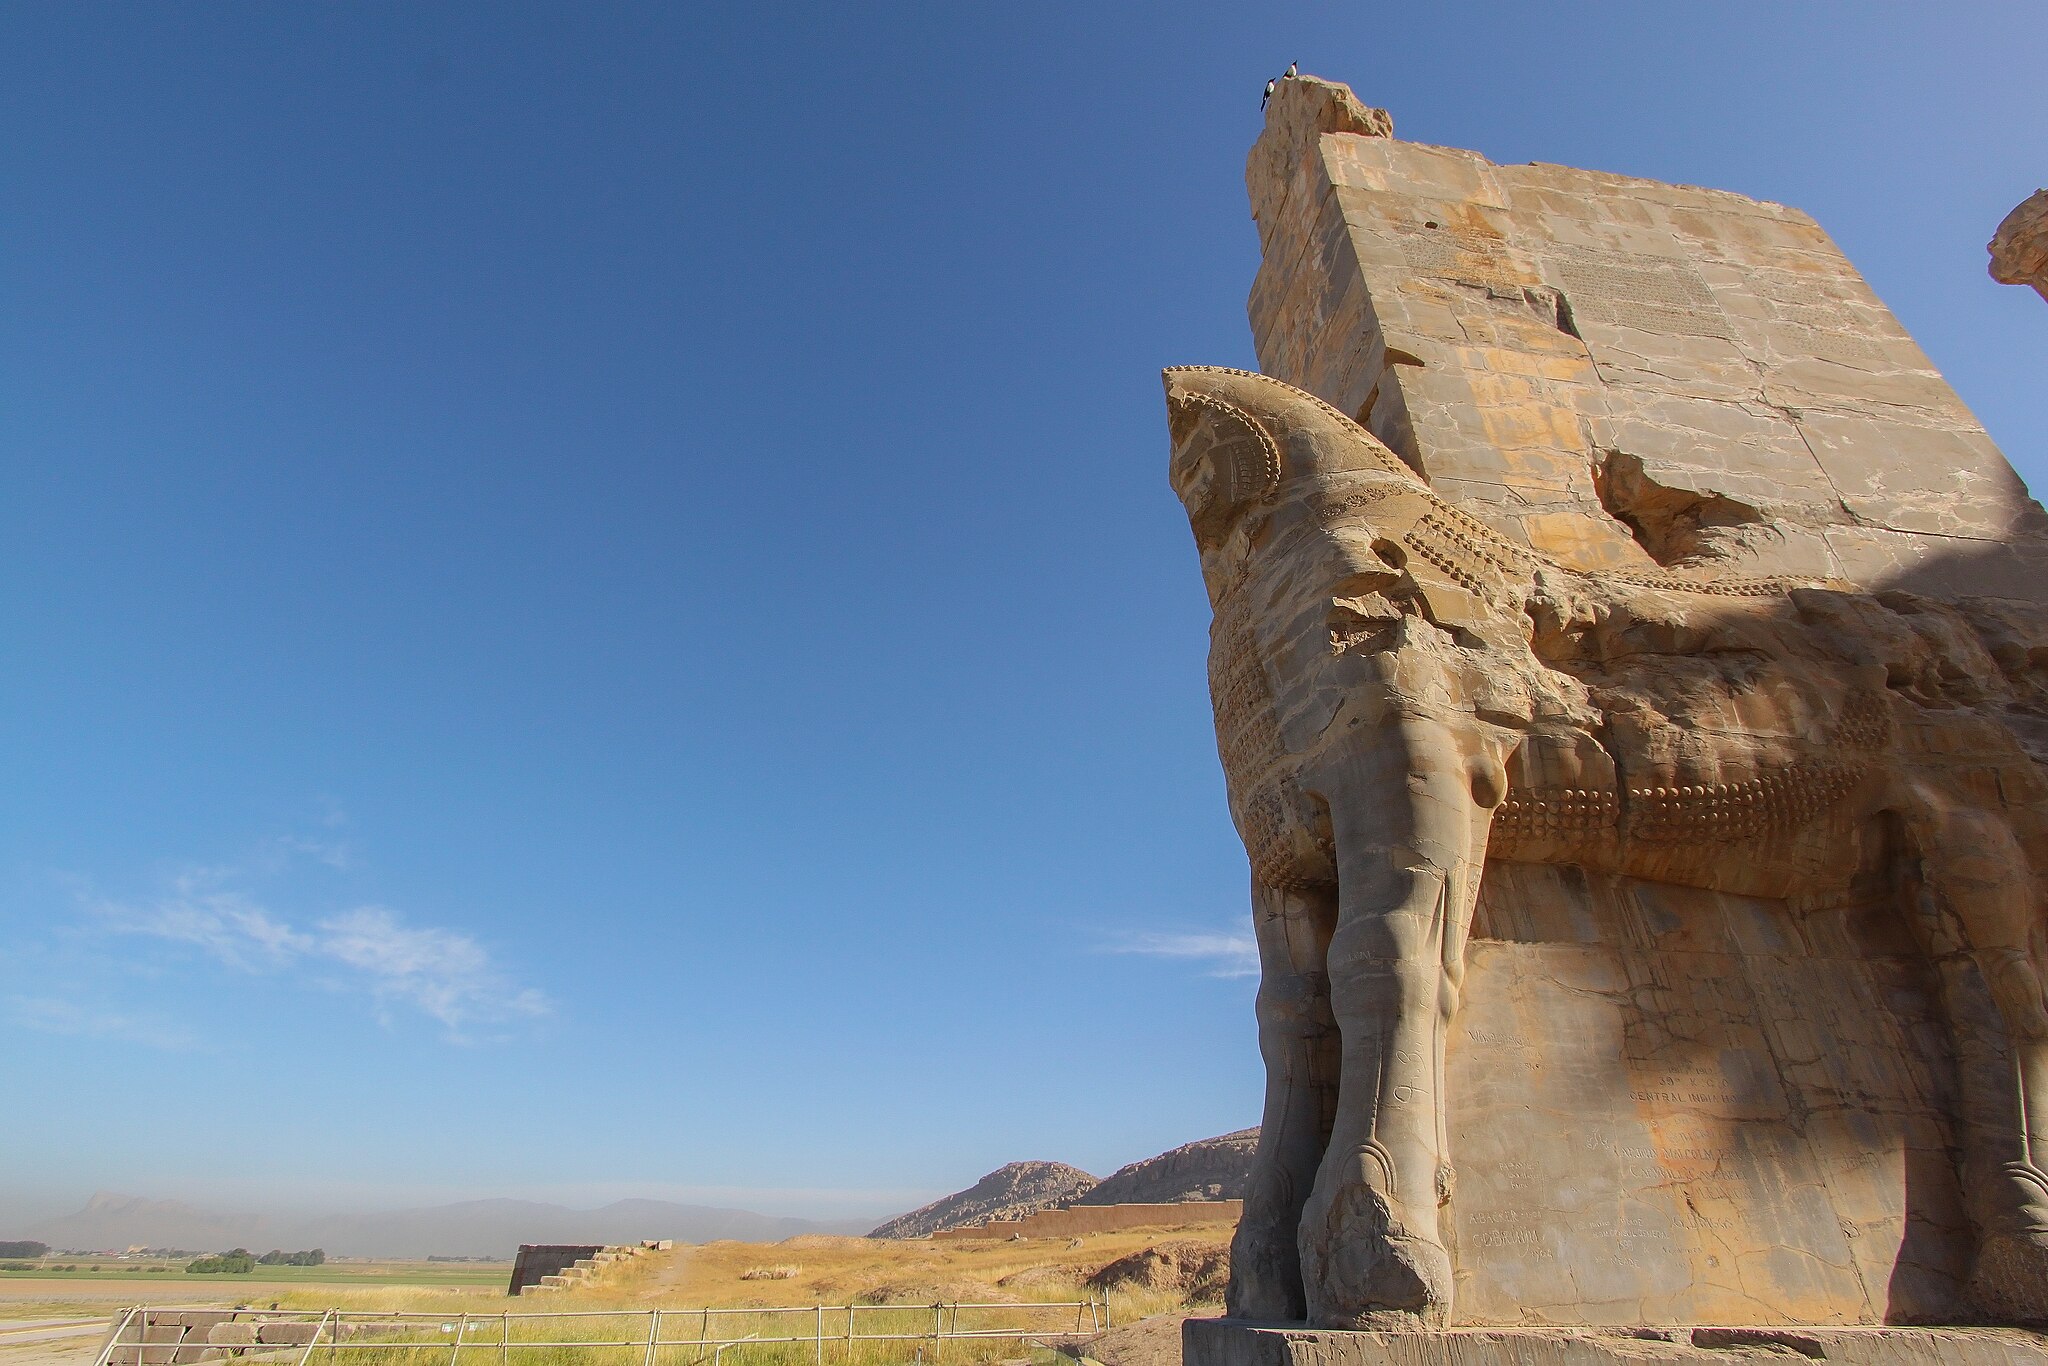
Title: Persepolis تخت جمشید 01
Description: Persepolis was the ceremonial capital of the Achaemenid Empire (ca. 550–330 BC). It is situated 60 km northeast of the city of Shiraz in Fars Province, Iran
Date: 2009-07-14 02:35:31
Categories: Taken with Canon EOS 500D, Self-published work, Files with coordinates missing SDC location of creation, Photographs by Mostafa Meraji, Details of Gate of All Nations